Rudi Martinus van Dijk

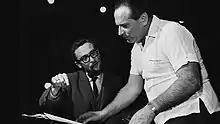
Rudi Martinus van Dijk with conductor Walter Susskind

The Canada Council enabled Van Dijk to further his composition studies in Paris (1964-1965) with Max Deutsch, a pupil of Arnold Schoenberg. During this time, he concluded his piano studies with Kendall Taylor in London. Between 1964 and 1966, Van Dijk also worked at the British Broadcasting Corporation, London in educational television programmes which were broadcast throughout the world. From 1966 onwards, teaching became part of his musical life. Van Dijk returned with his family to Canada and was appointed teacher of piano at the Royal Conservatory of Music in Toronto. He was commissioned by the CBC to write a cantata with librettist George Benson Johnston which Van Dijk would entitle "Now is the Prophet's Time" (1967). Its premiere took place in The Netherlands at the Philharmonie Haarlem with the Boy's choir of St. Bavo Cathedral, Groot Omroepkoor, and the Symfonieorkest Haerlem for Dutch radio broadcast conducted by Jan Stulen. In 1972, Van Dijk was appointed to the Faculty of Music at Indiana University. At this time, his composition "Immobile Eden" (1972), set to the composer's own text written for the Toronto Lyric Arts Trio, was first performed on National Public Radio in New York City in November 1975. From 1975 to 1981, Van Dijk taught Composition and Analysis at Berklee College of Music in Boston, and during this time his "Movement for Alto saxophone and piano" (1960) was given its premiere.